Land Girls (TV series)

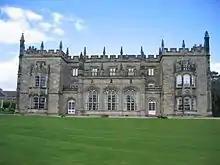
Arbury Hall in Nuneaton was transformed into the fictional Hoxley Manor.

Filming on the first series began in July 2009 in Birmingham and "Land Girls" became the first period drama to film there since 1994's "Martin Chuzzlewit". Crew from the BBC's daytime drama, "Doctors", worked on the shoot, which lasted for seven weeks. Erika Hossington, the series' producer, said "Drama production has fantastic roots in Birmingham, but it's all happening again now with shows like "Doctors", "Survivors", "Hustle" and now "Land Girls"."